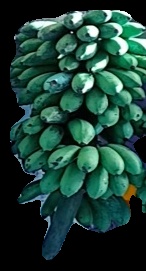
Variety: rasbale
Grade: grade2